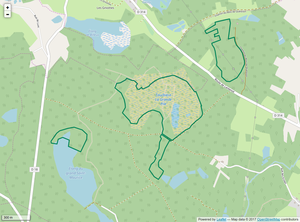
Périmètre de la RNR de la tourbière de la Grande Pile.
La réserve naturelle régionale de la tourbière de la Grande Pile est une réserve naturelle régionale située dans le département de la Haute-Saône en région Bourgogne-Franche-Comté. Classée en 2016, elle occupe une surface de 59,27 hectares.